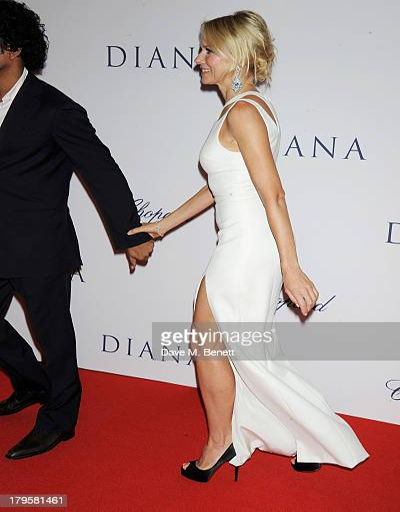
actors attend the world premiere